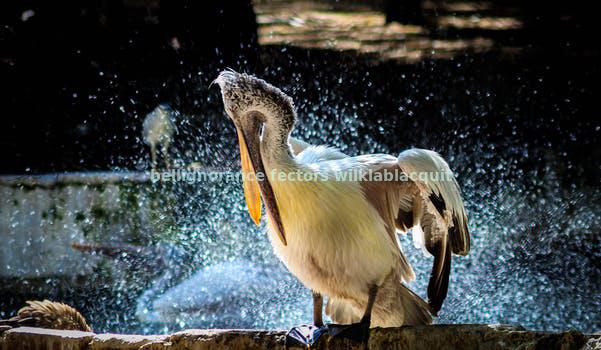
Label: Watermark